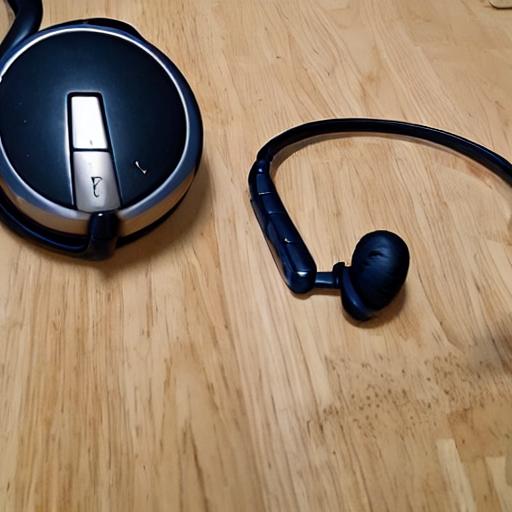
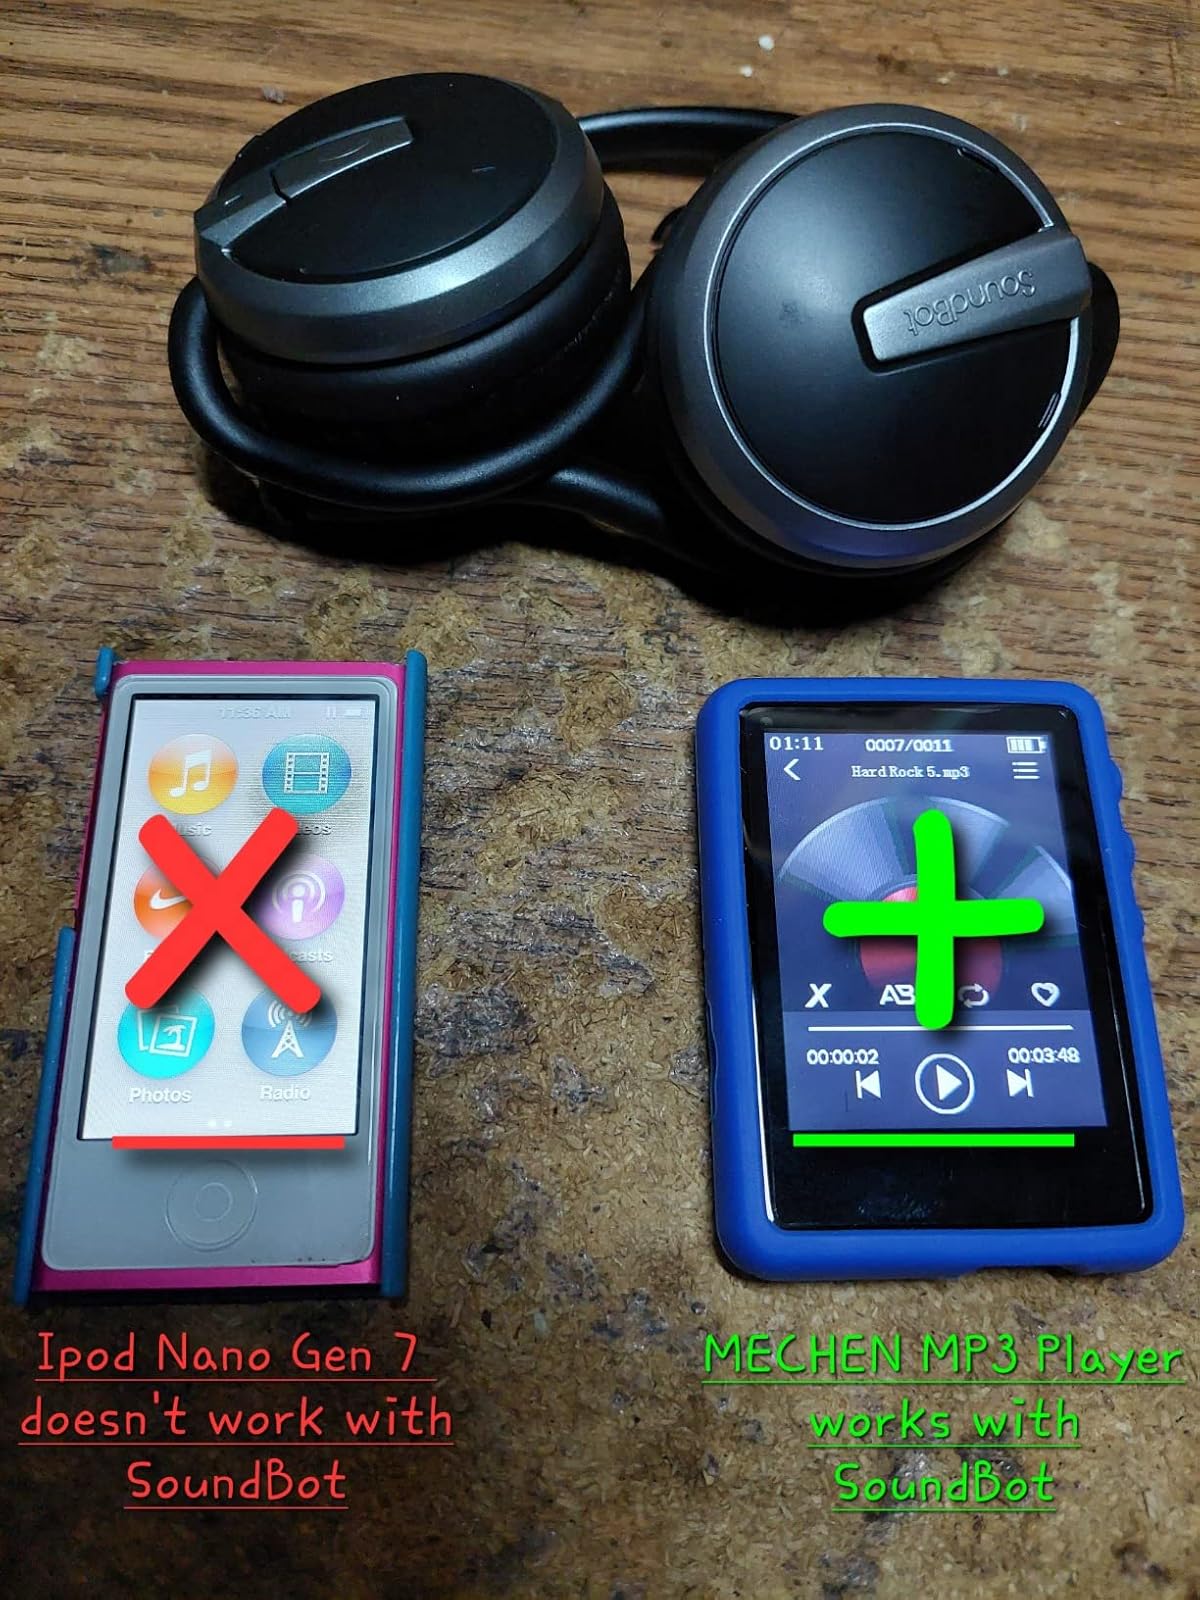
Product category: headphones
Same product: no